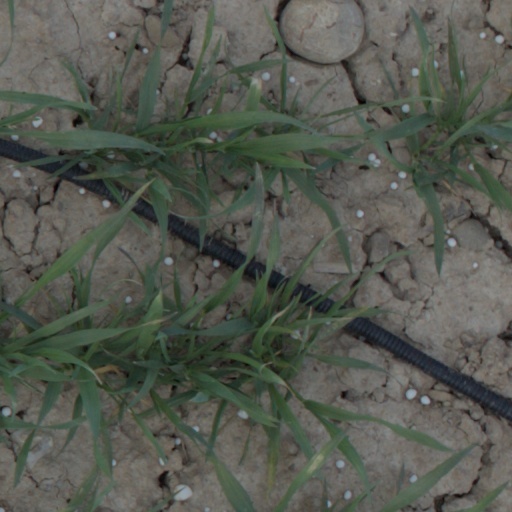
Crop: wheat